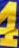
Number: 4